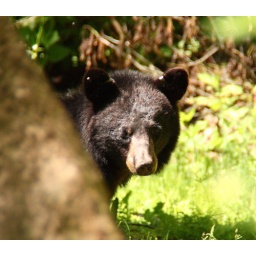
I was on the road along Duck Pond, just near the bathroom out there and this younk Black Bear appeared.